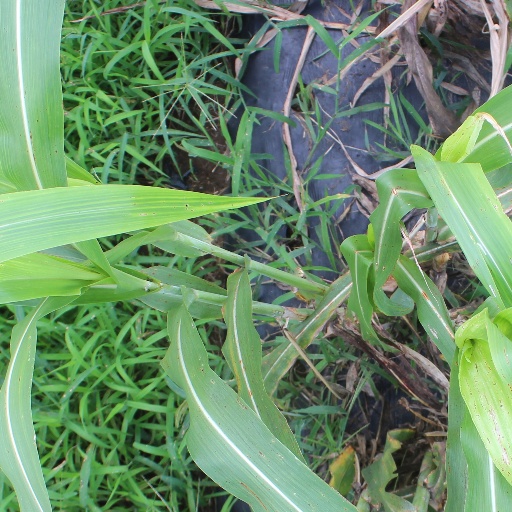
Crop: sorghum